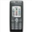
Label: telephone